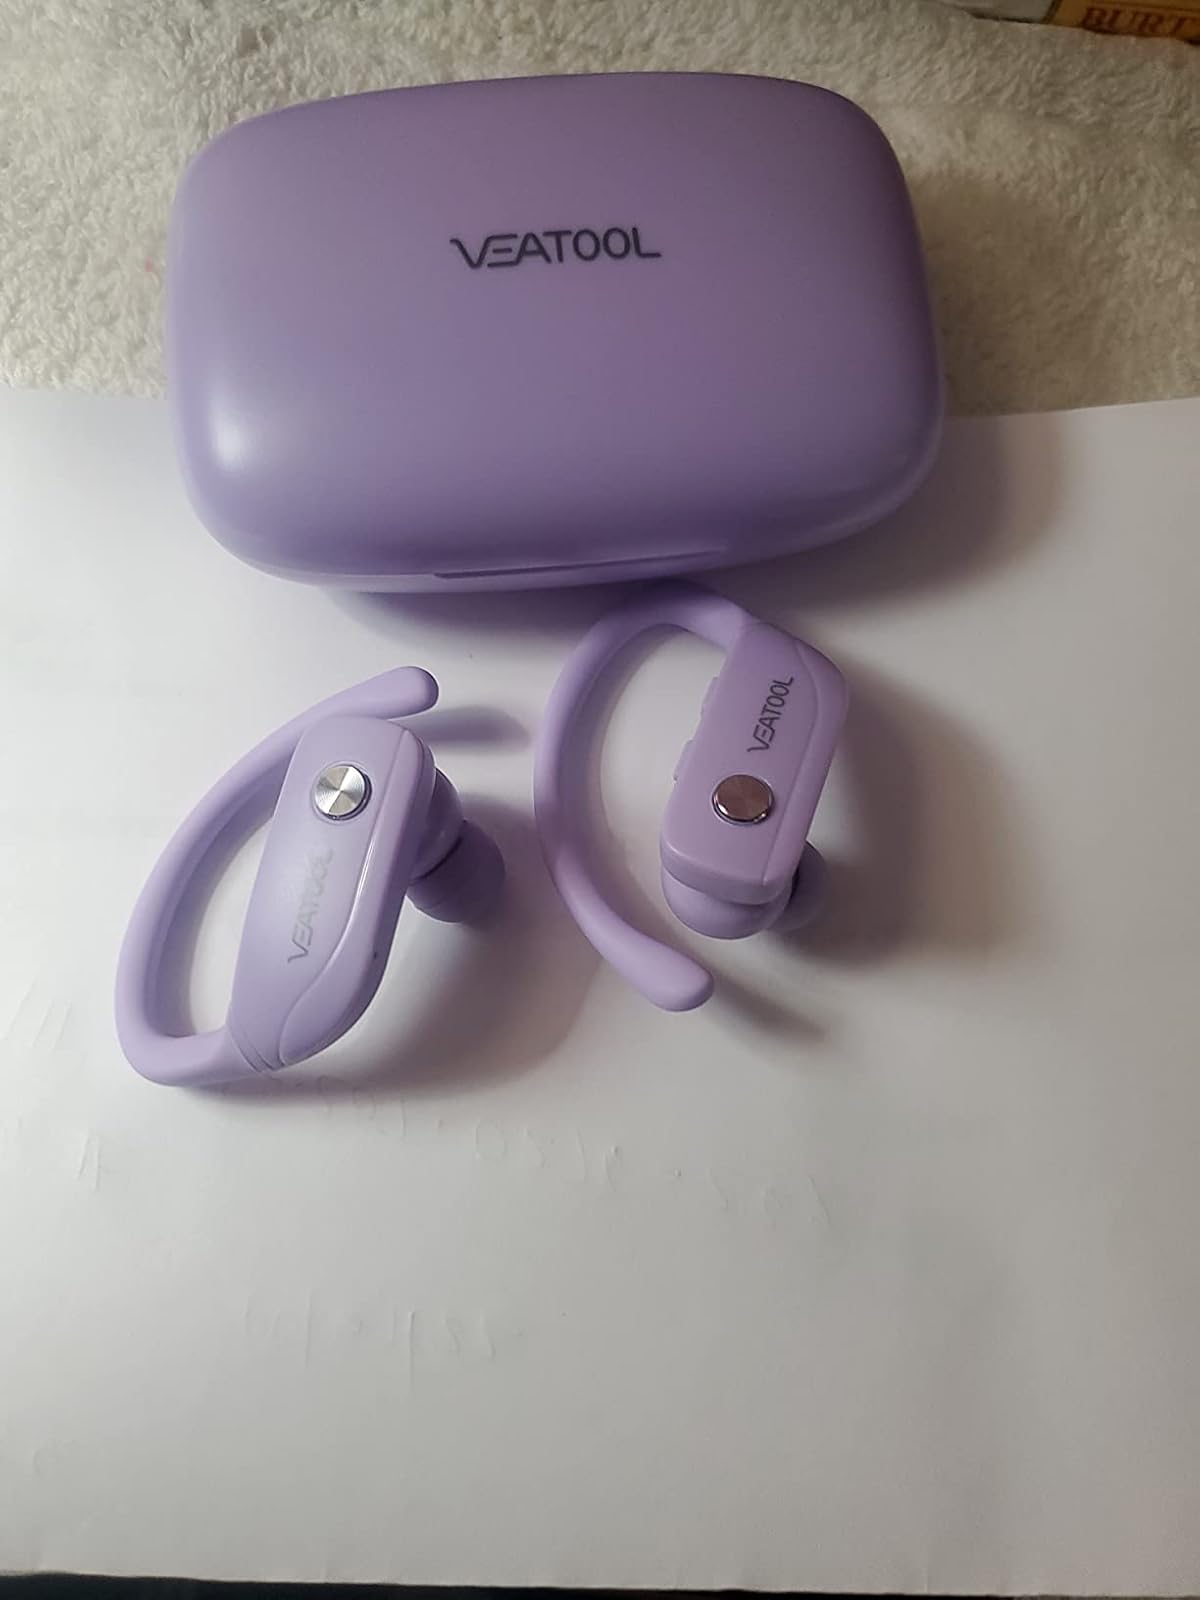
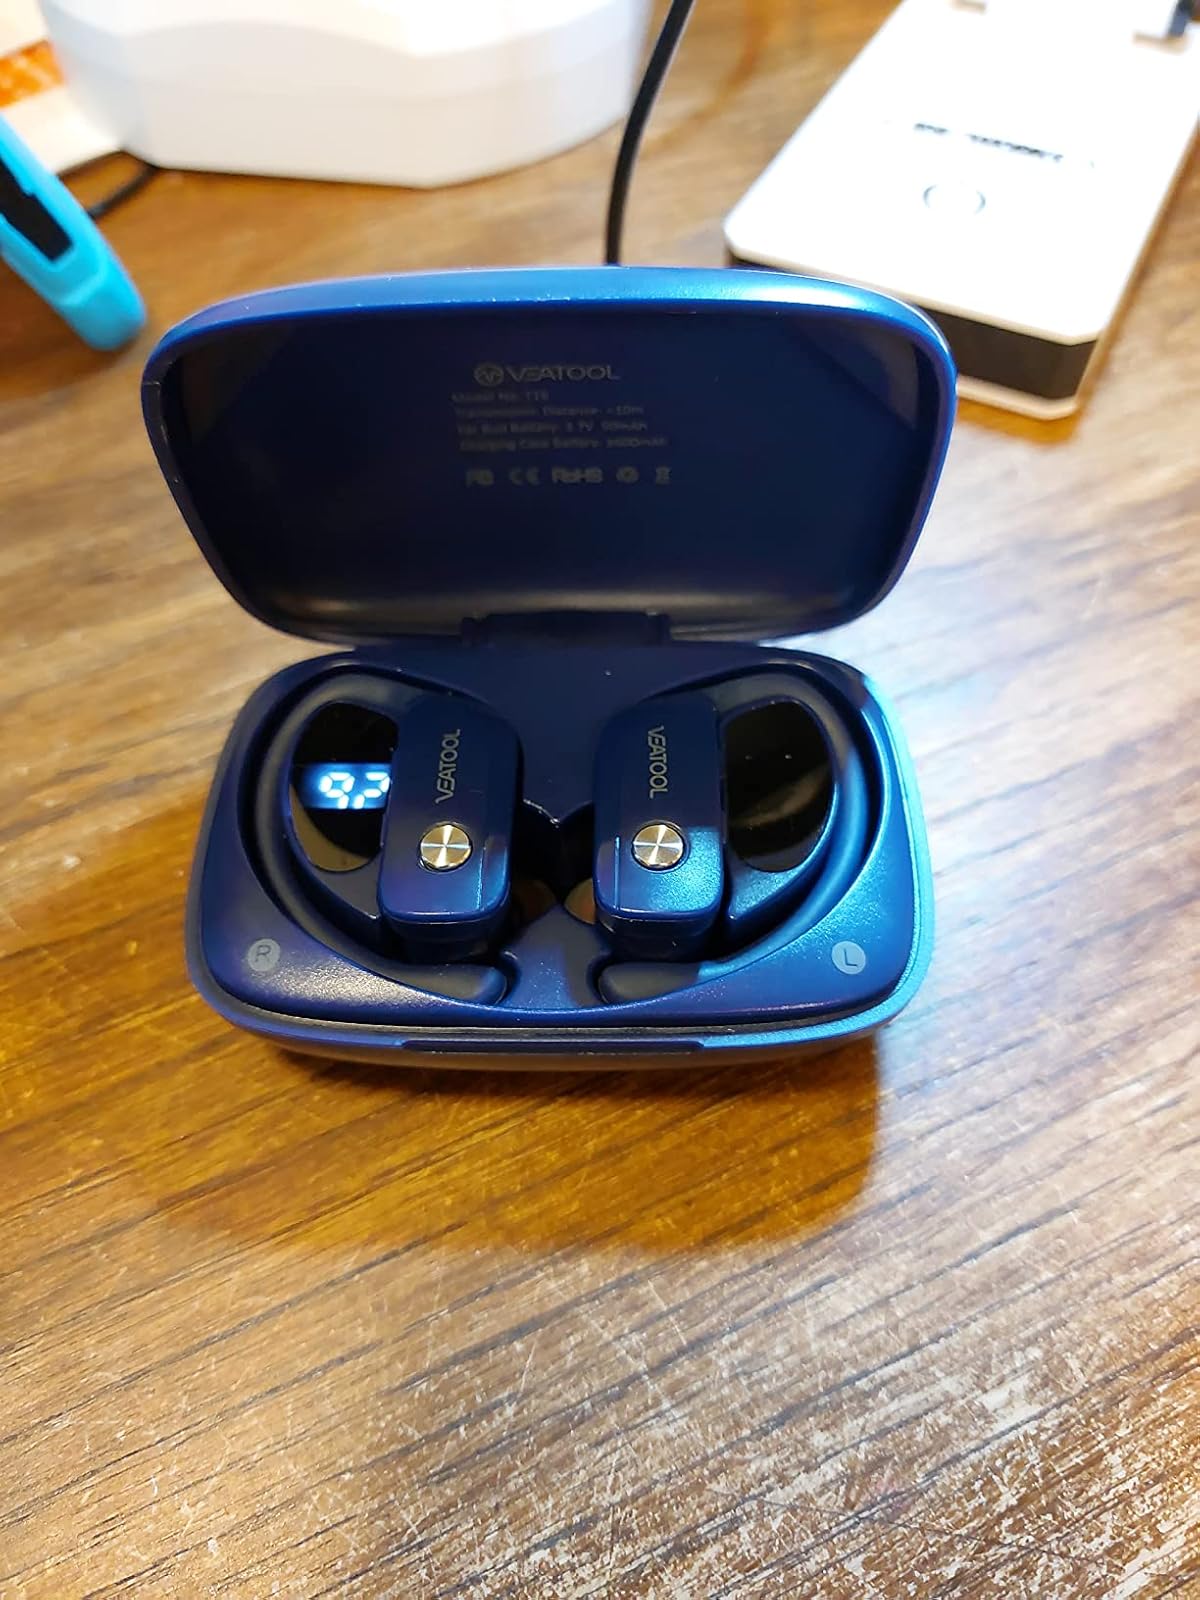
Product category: earbuds
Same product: no